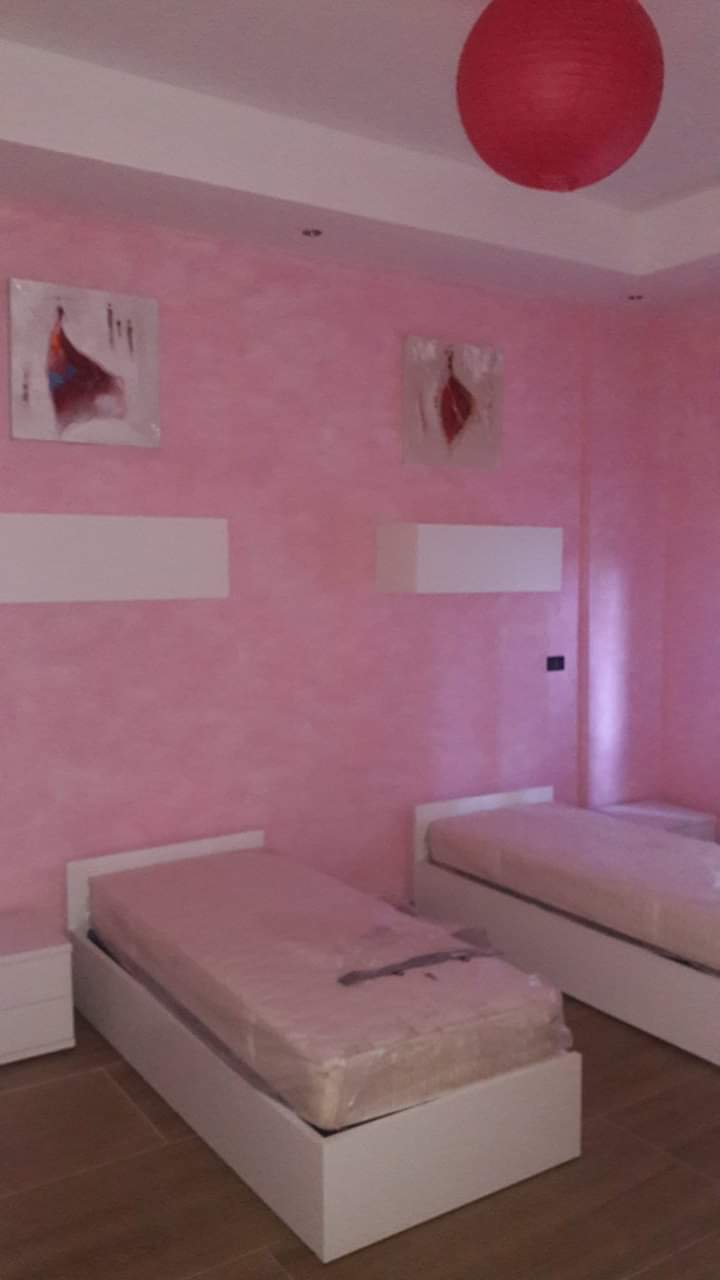
Nataal bii de ab salle lay nuróol, salle bi tamit maa ngi ci gis lu mel ni ab lal bu ndaw maasàllaa lu mel ni ay canapé yoo xam ne neex naa toog lool. Maa ngi gis tamit ñu takk panal ci kaw akub dessin tubaarikàlla, dessin yoo xam ne dañ koo dessin ci miir bi.